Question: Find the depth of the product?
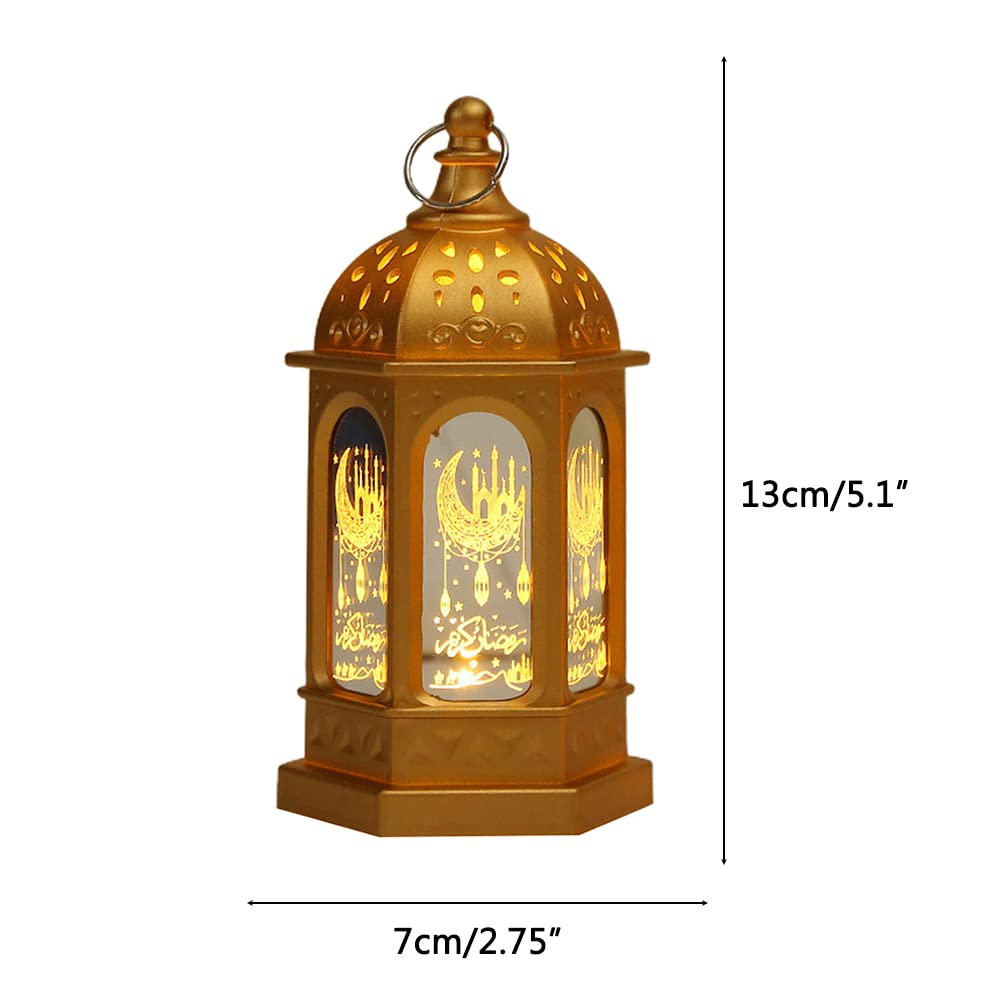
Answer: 7.0 centimetre